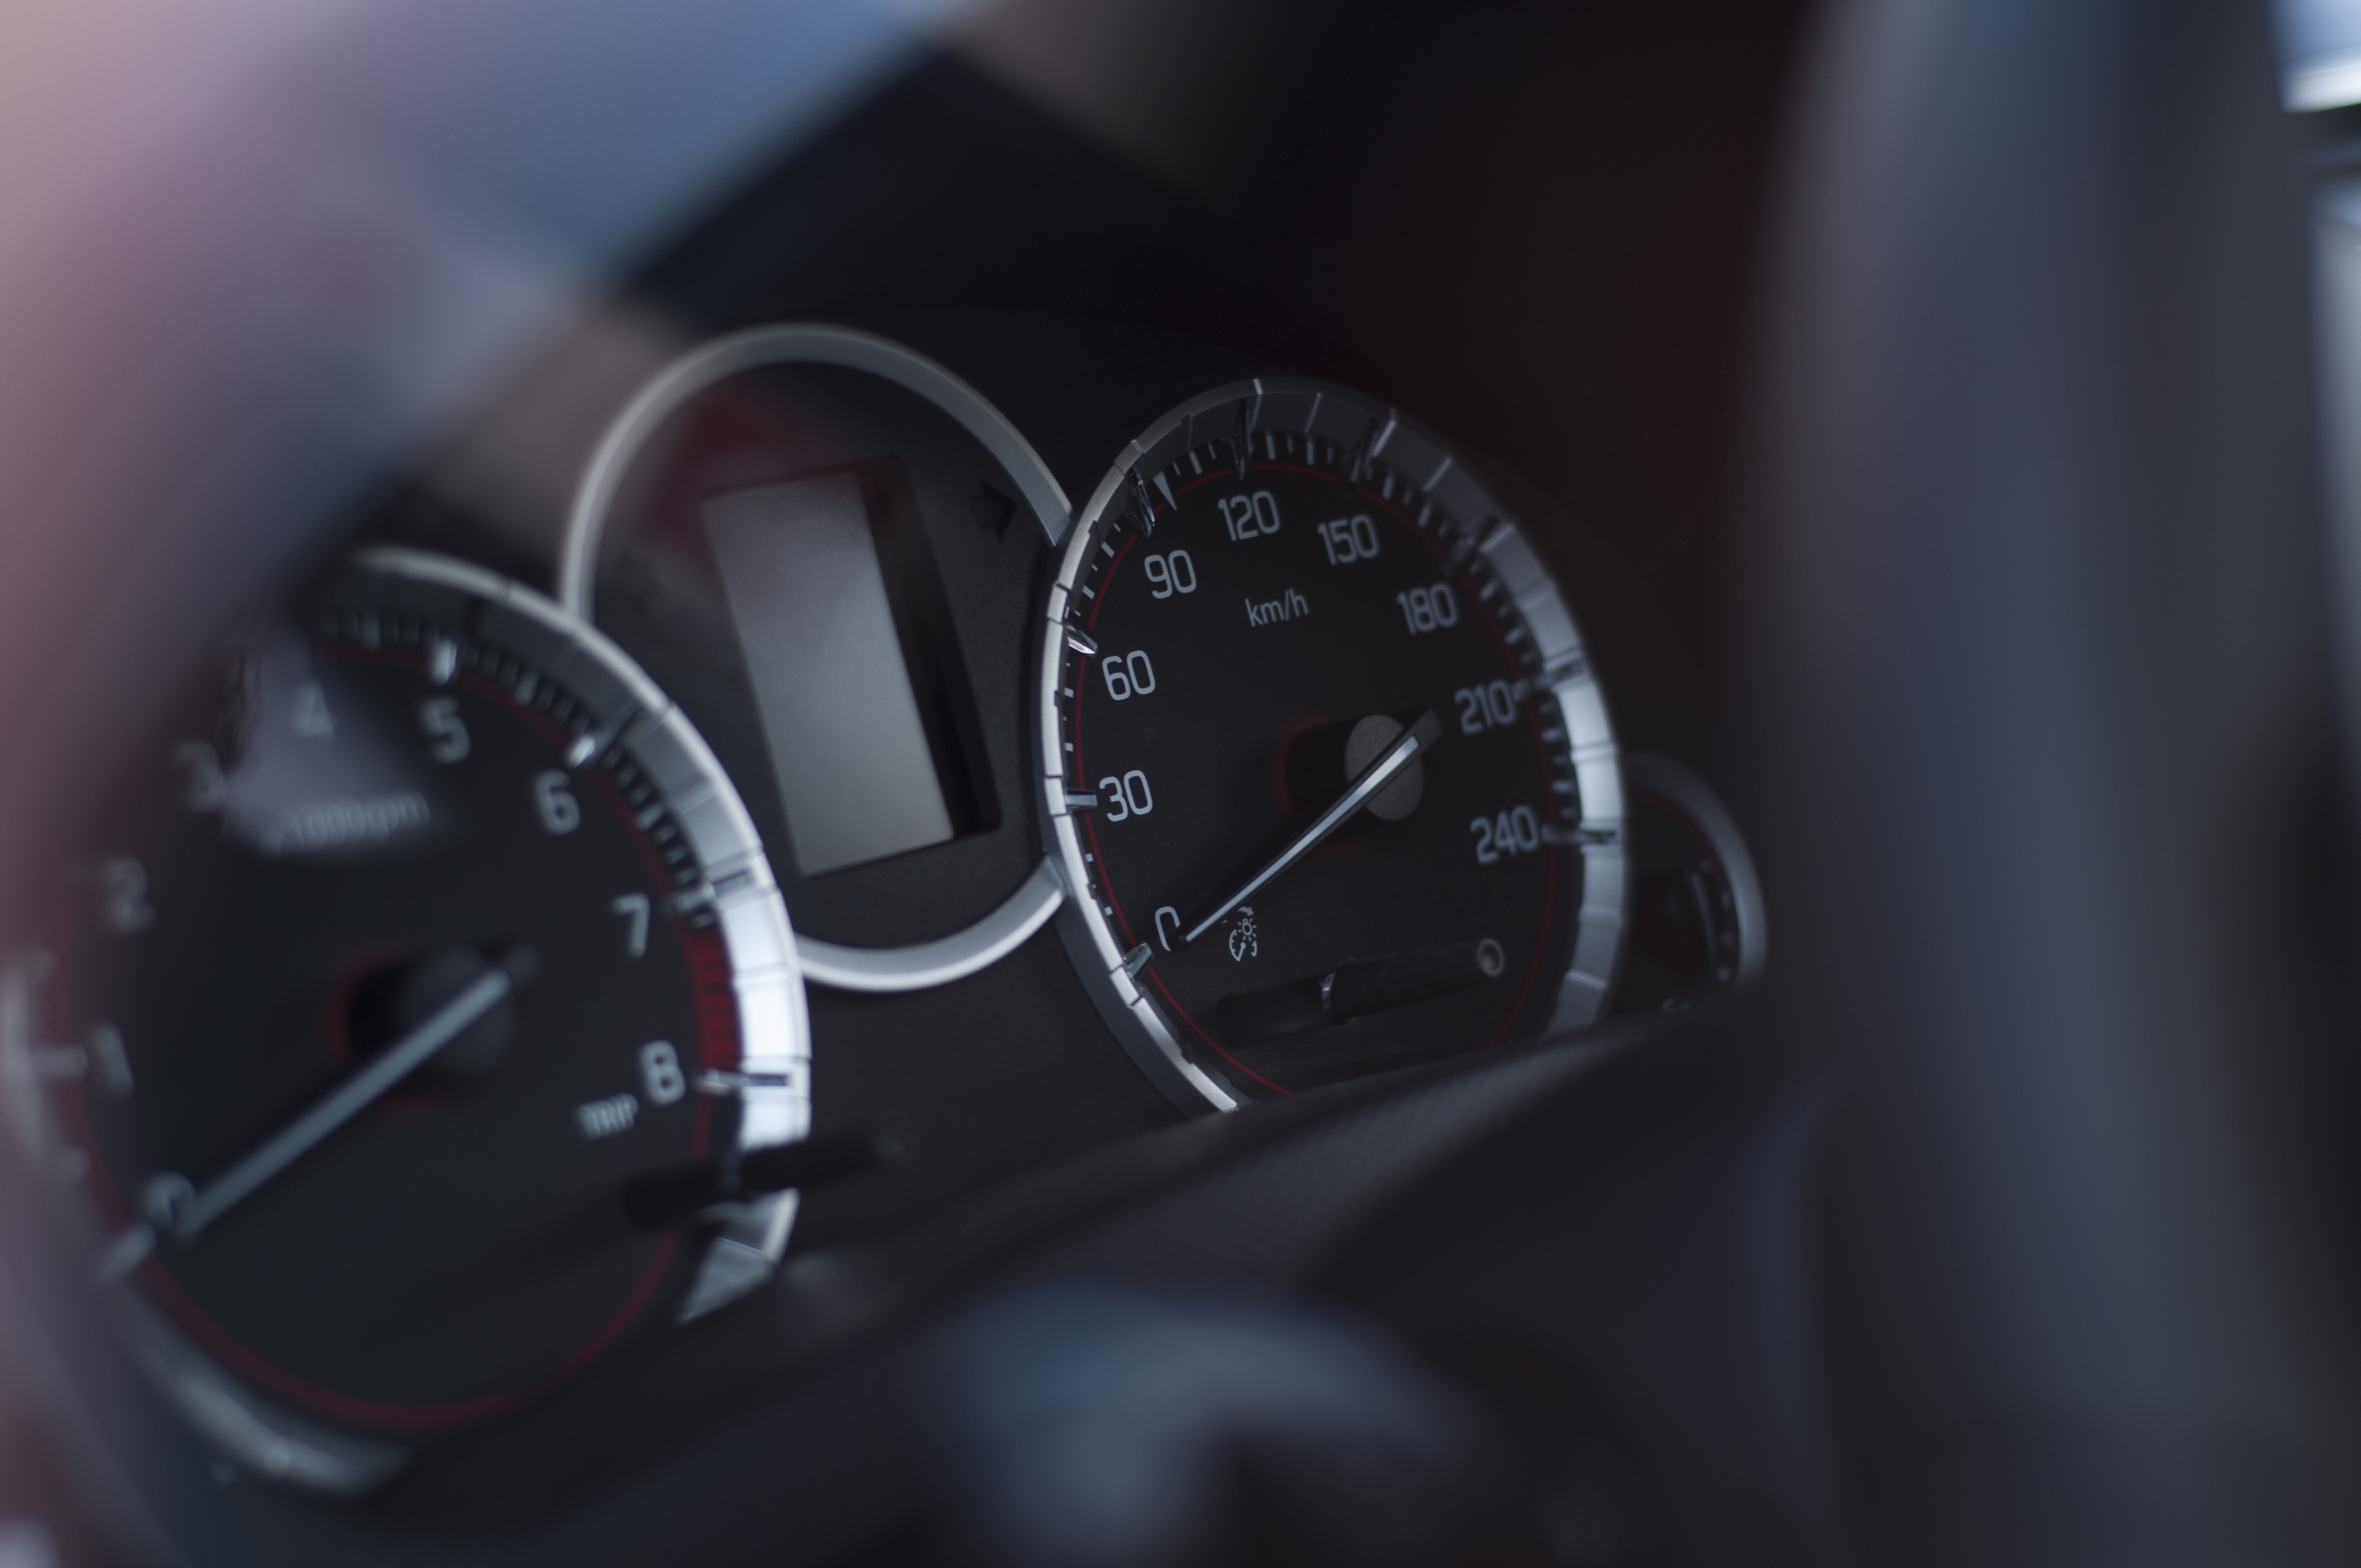
car, wheel, vehicle, steering wheel, sports car, valve, tiefensch rfe, city car, sport utility vehicle, land vehicle, automobile make, subcompact car, speed indication